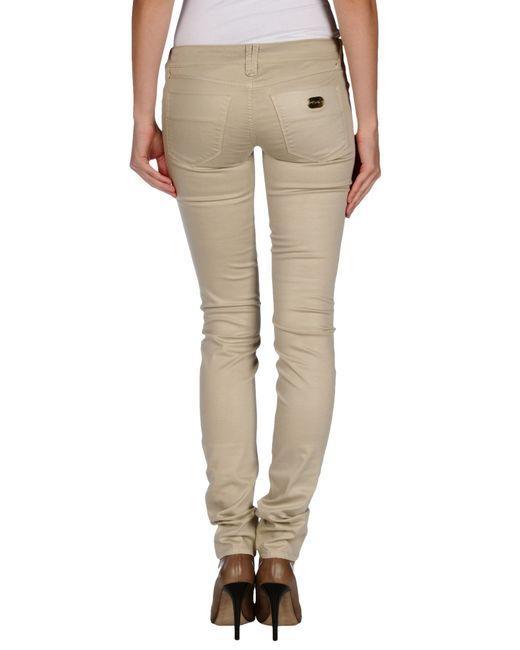
Slim Fit hellfarbige lässige Jeans für Damen